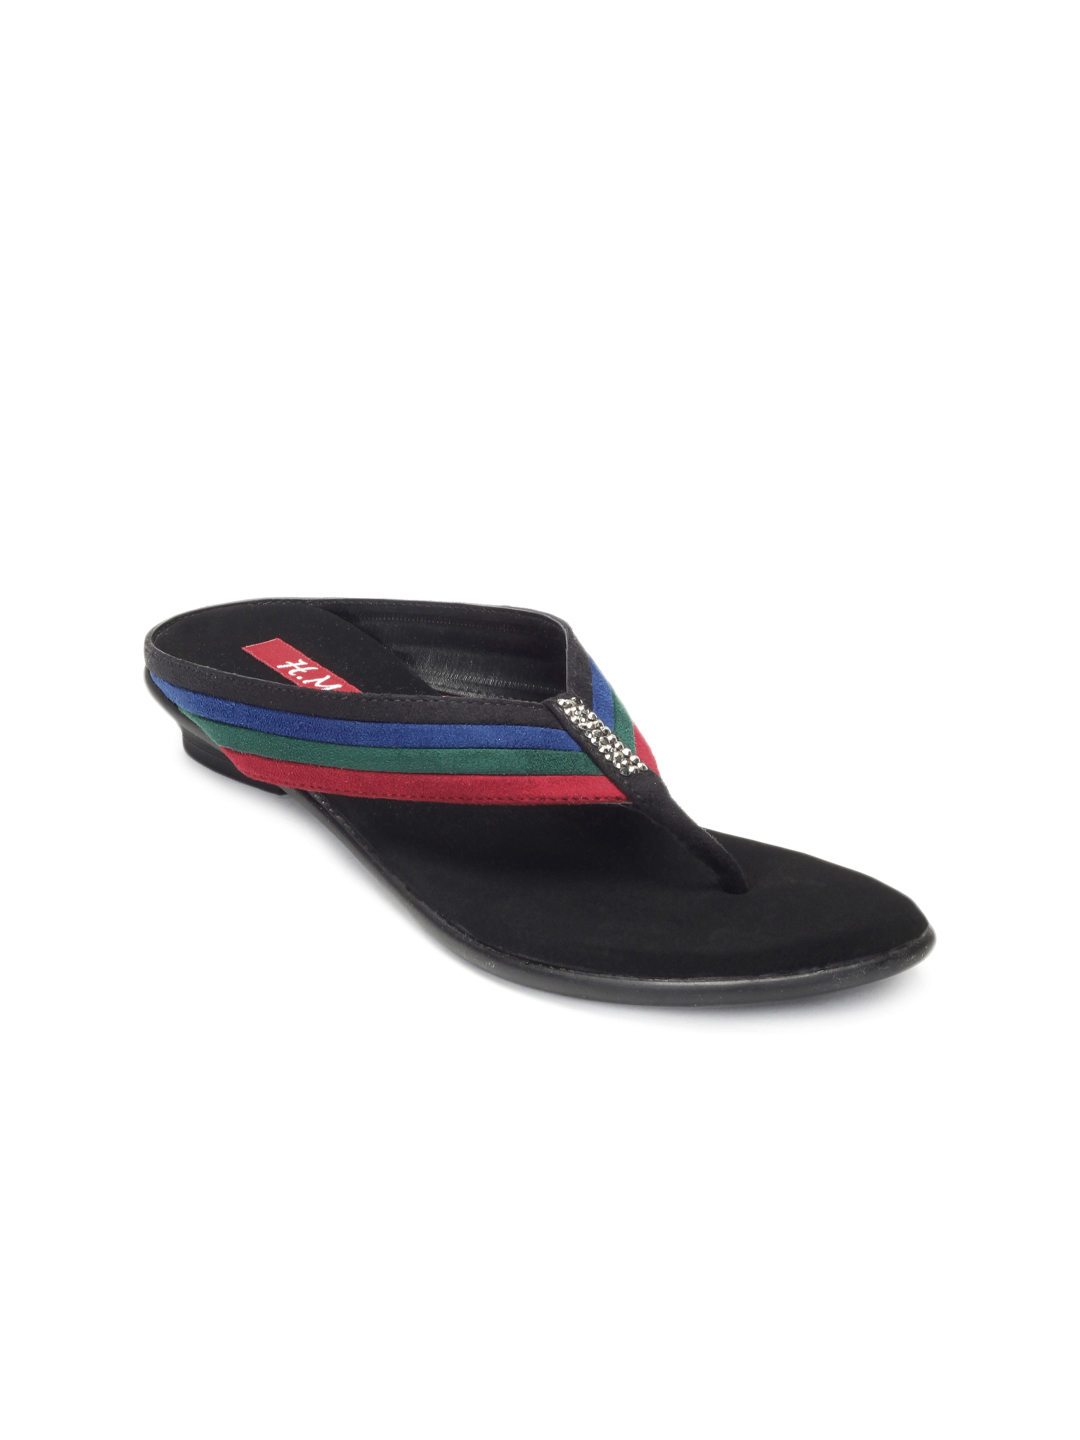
HM Women Black Flats
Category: Footwear / Shoes / Heels
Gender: Women
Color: Black
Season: Winter 2012
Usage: Casual